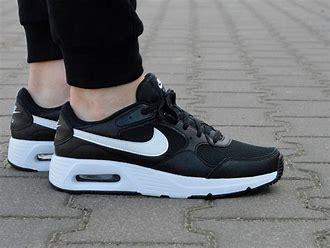
Brand: Nike
Model: Air Max SC